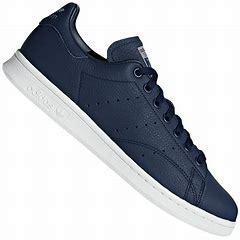
Brand: adidas
Model: originals Adidas Originals Stan Smith